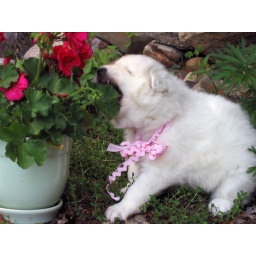
These are our deceptively cute puppies on their 4th week. There is trouble in those little eyes! ; )